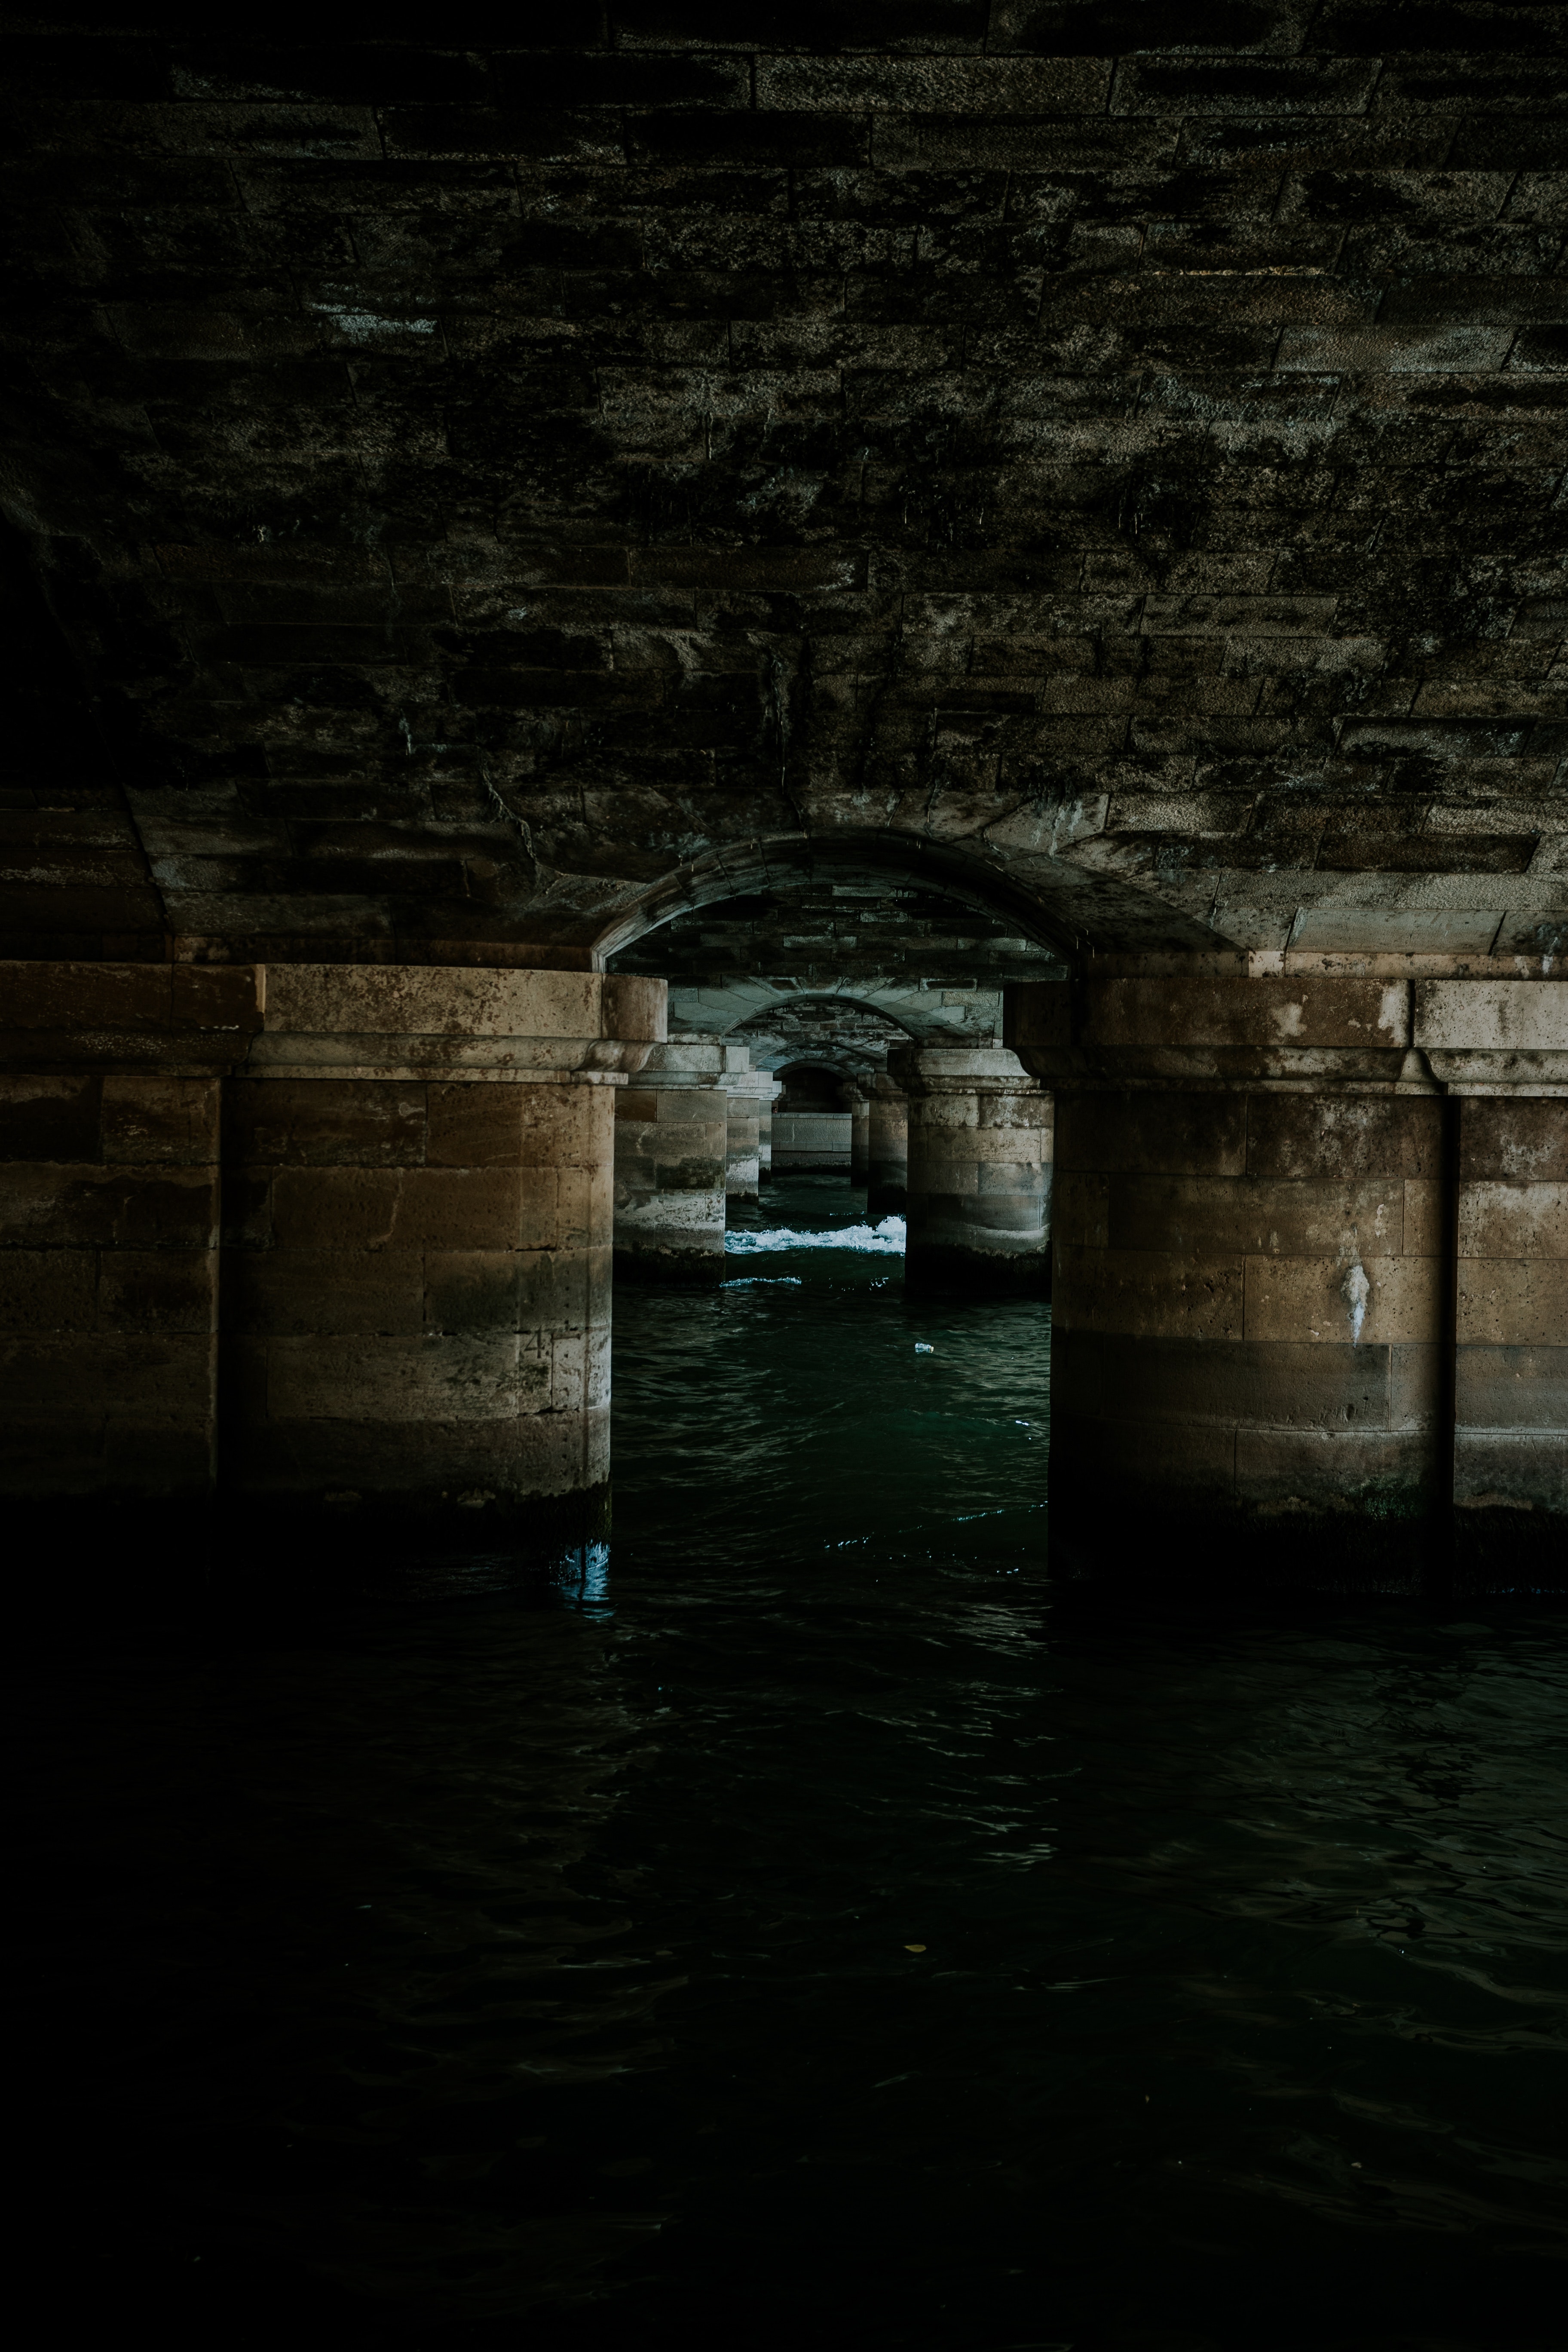
water, reflection, darkness, night, river, sky